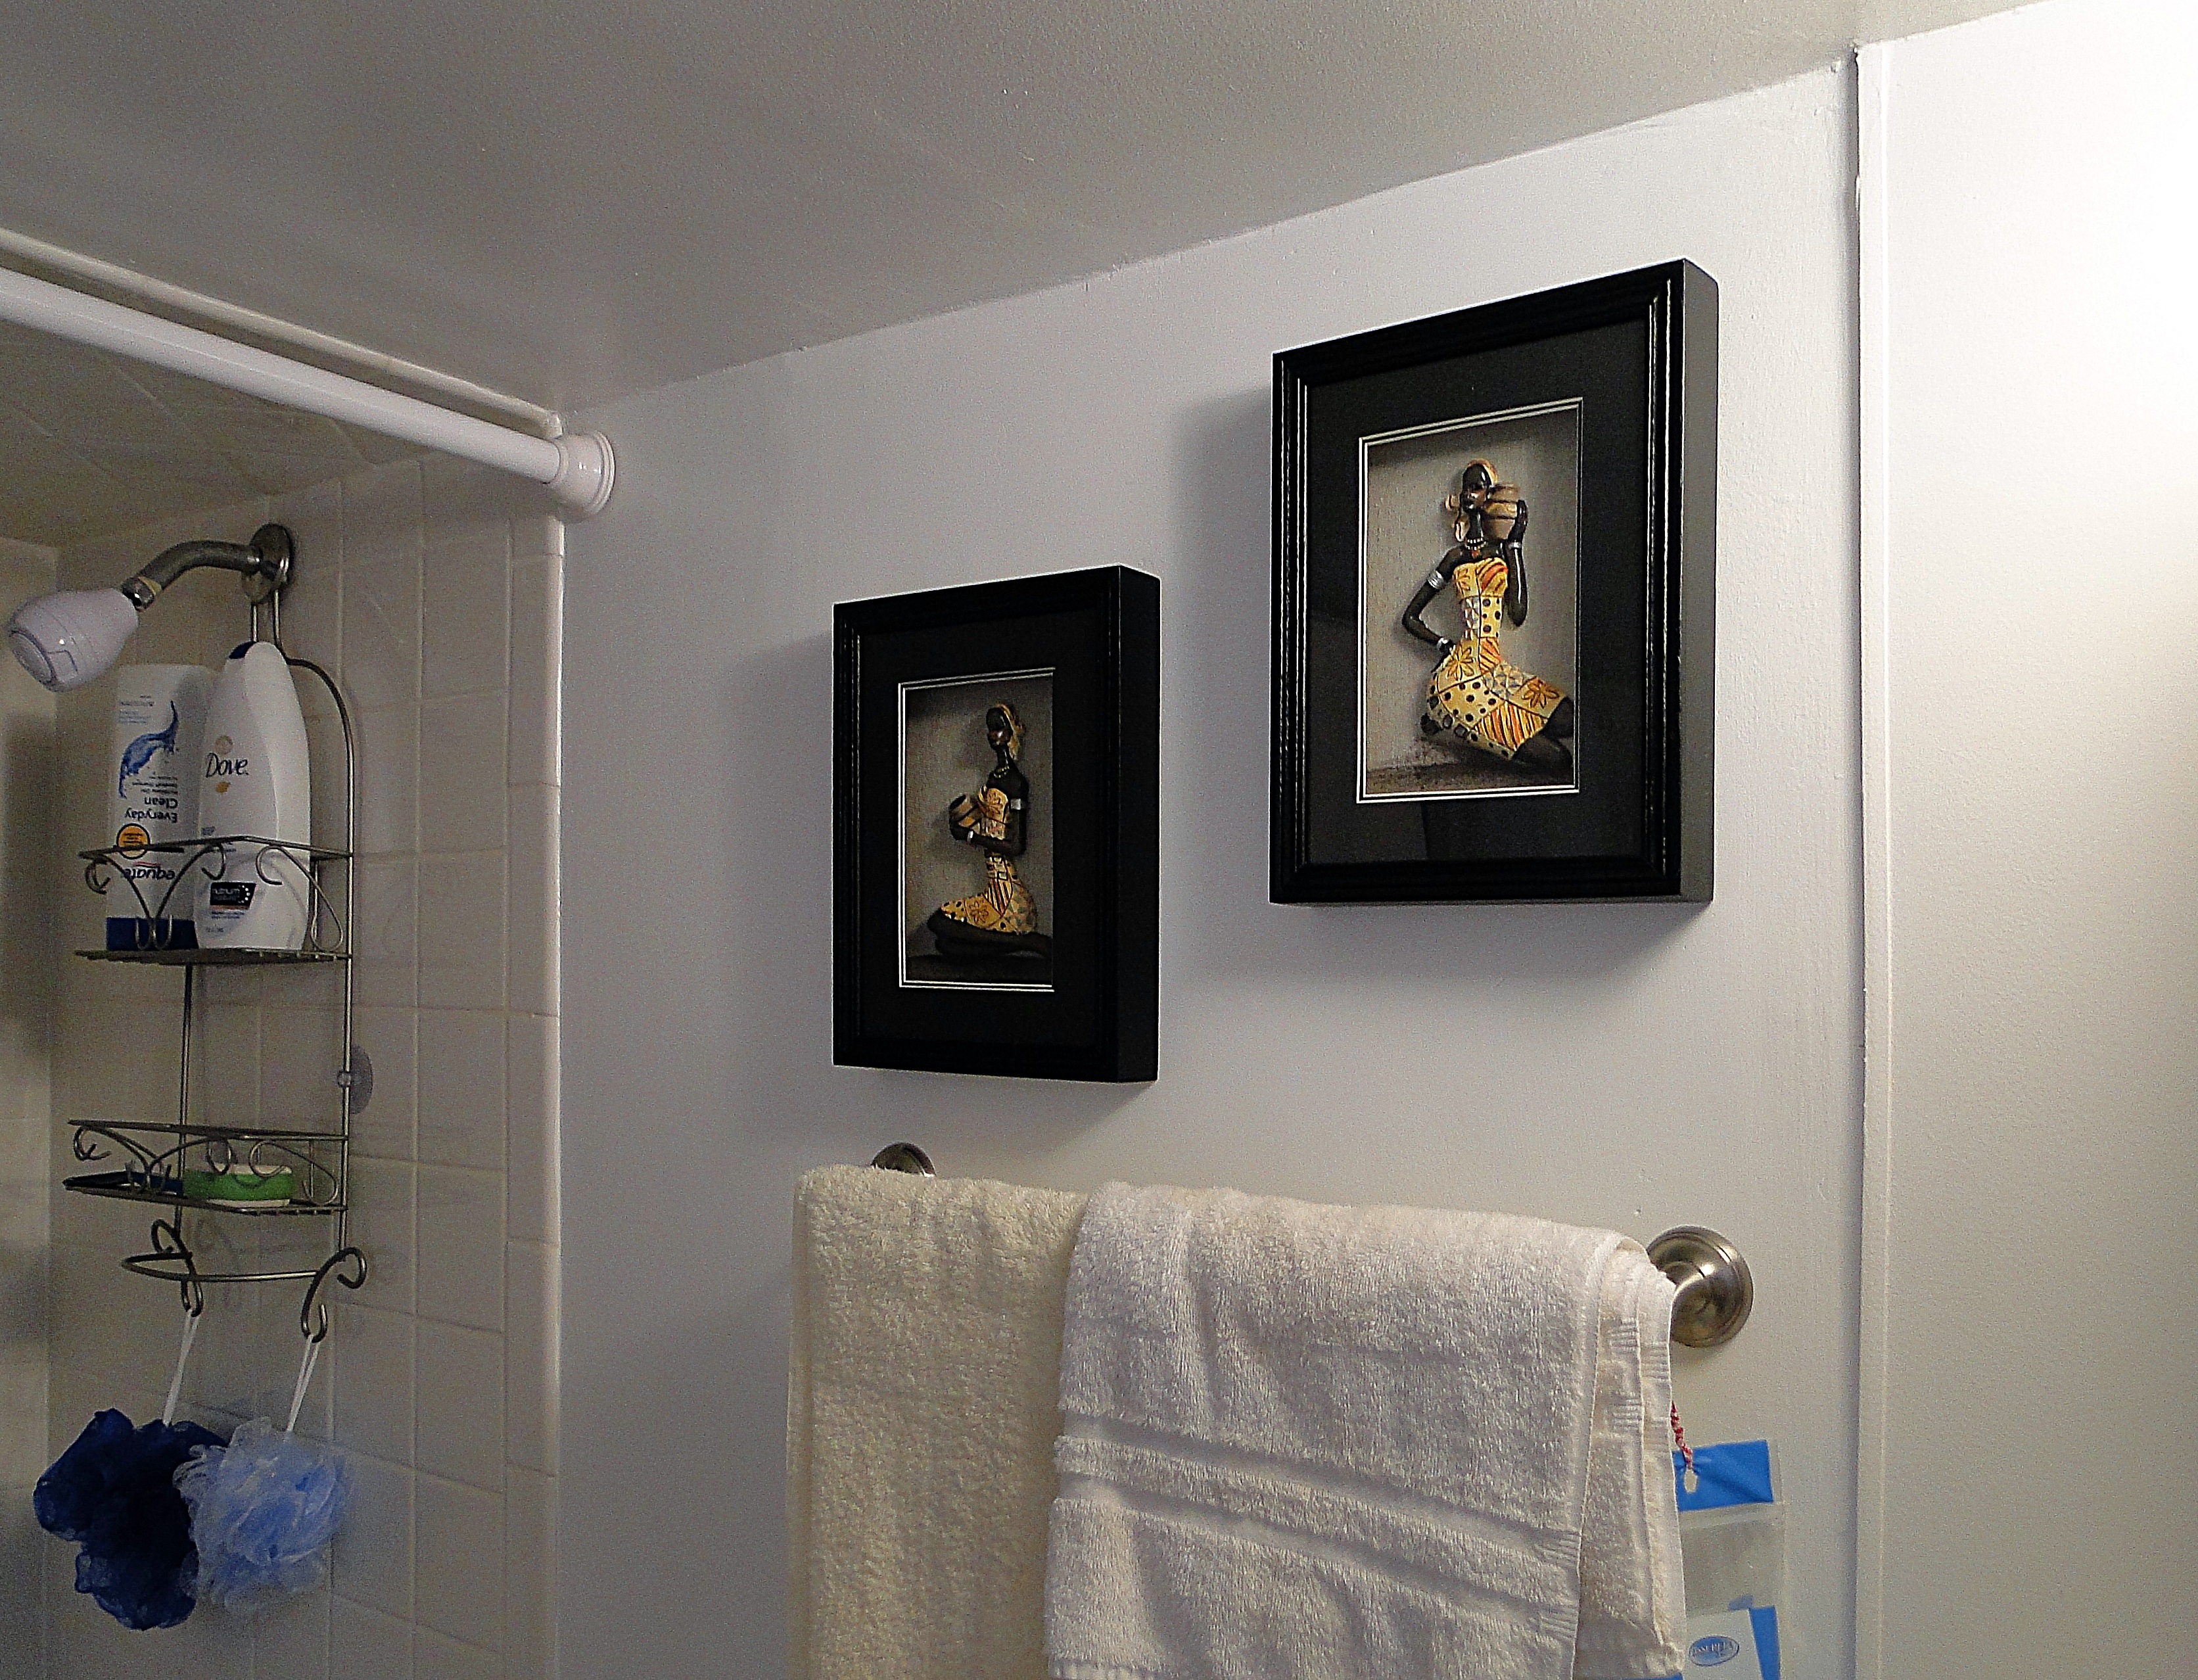
house, home, wall, ceiling, equipment, washing, clean, wash, property, toilet, living room, room, bedroom, apartment, health, pictures, interior design, bathroom, design, towels, bath, daily, shower, hygiene, the scenery, the purity of the, shampoos